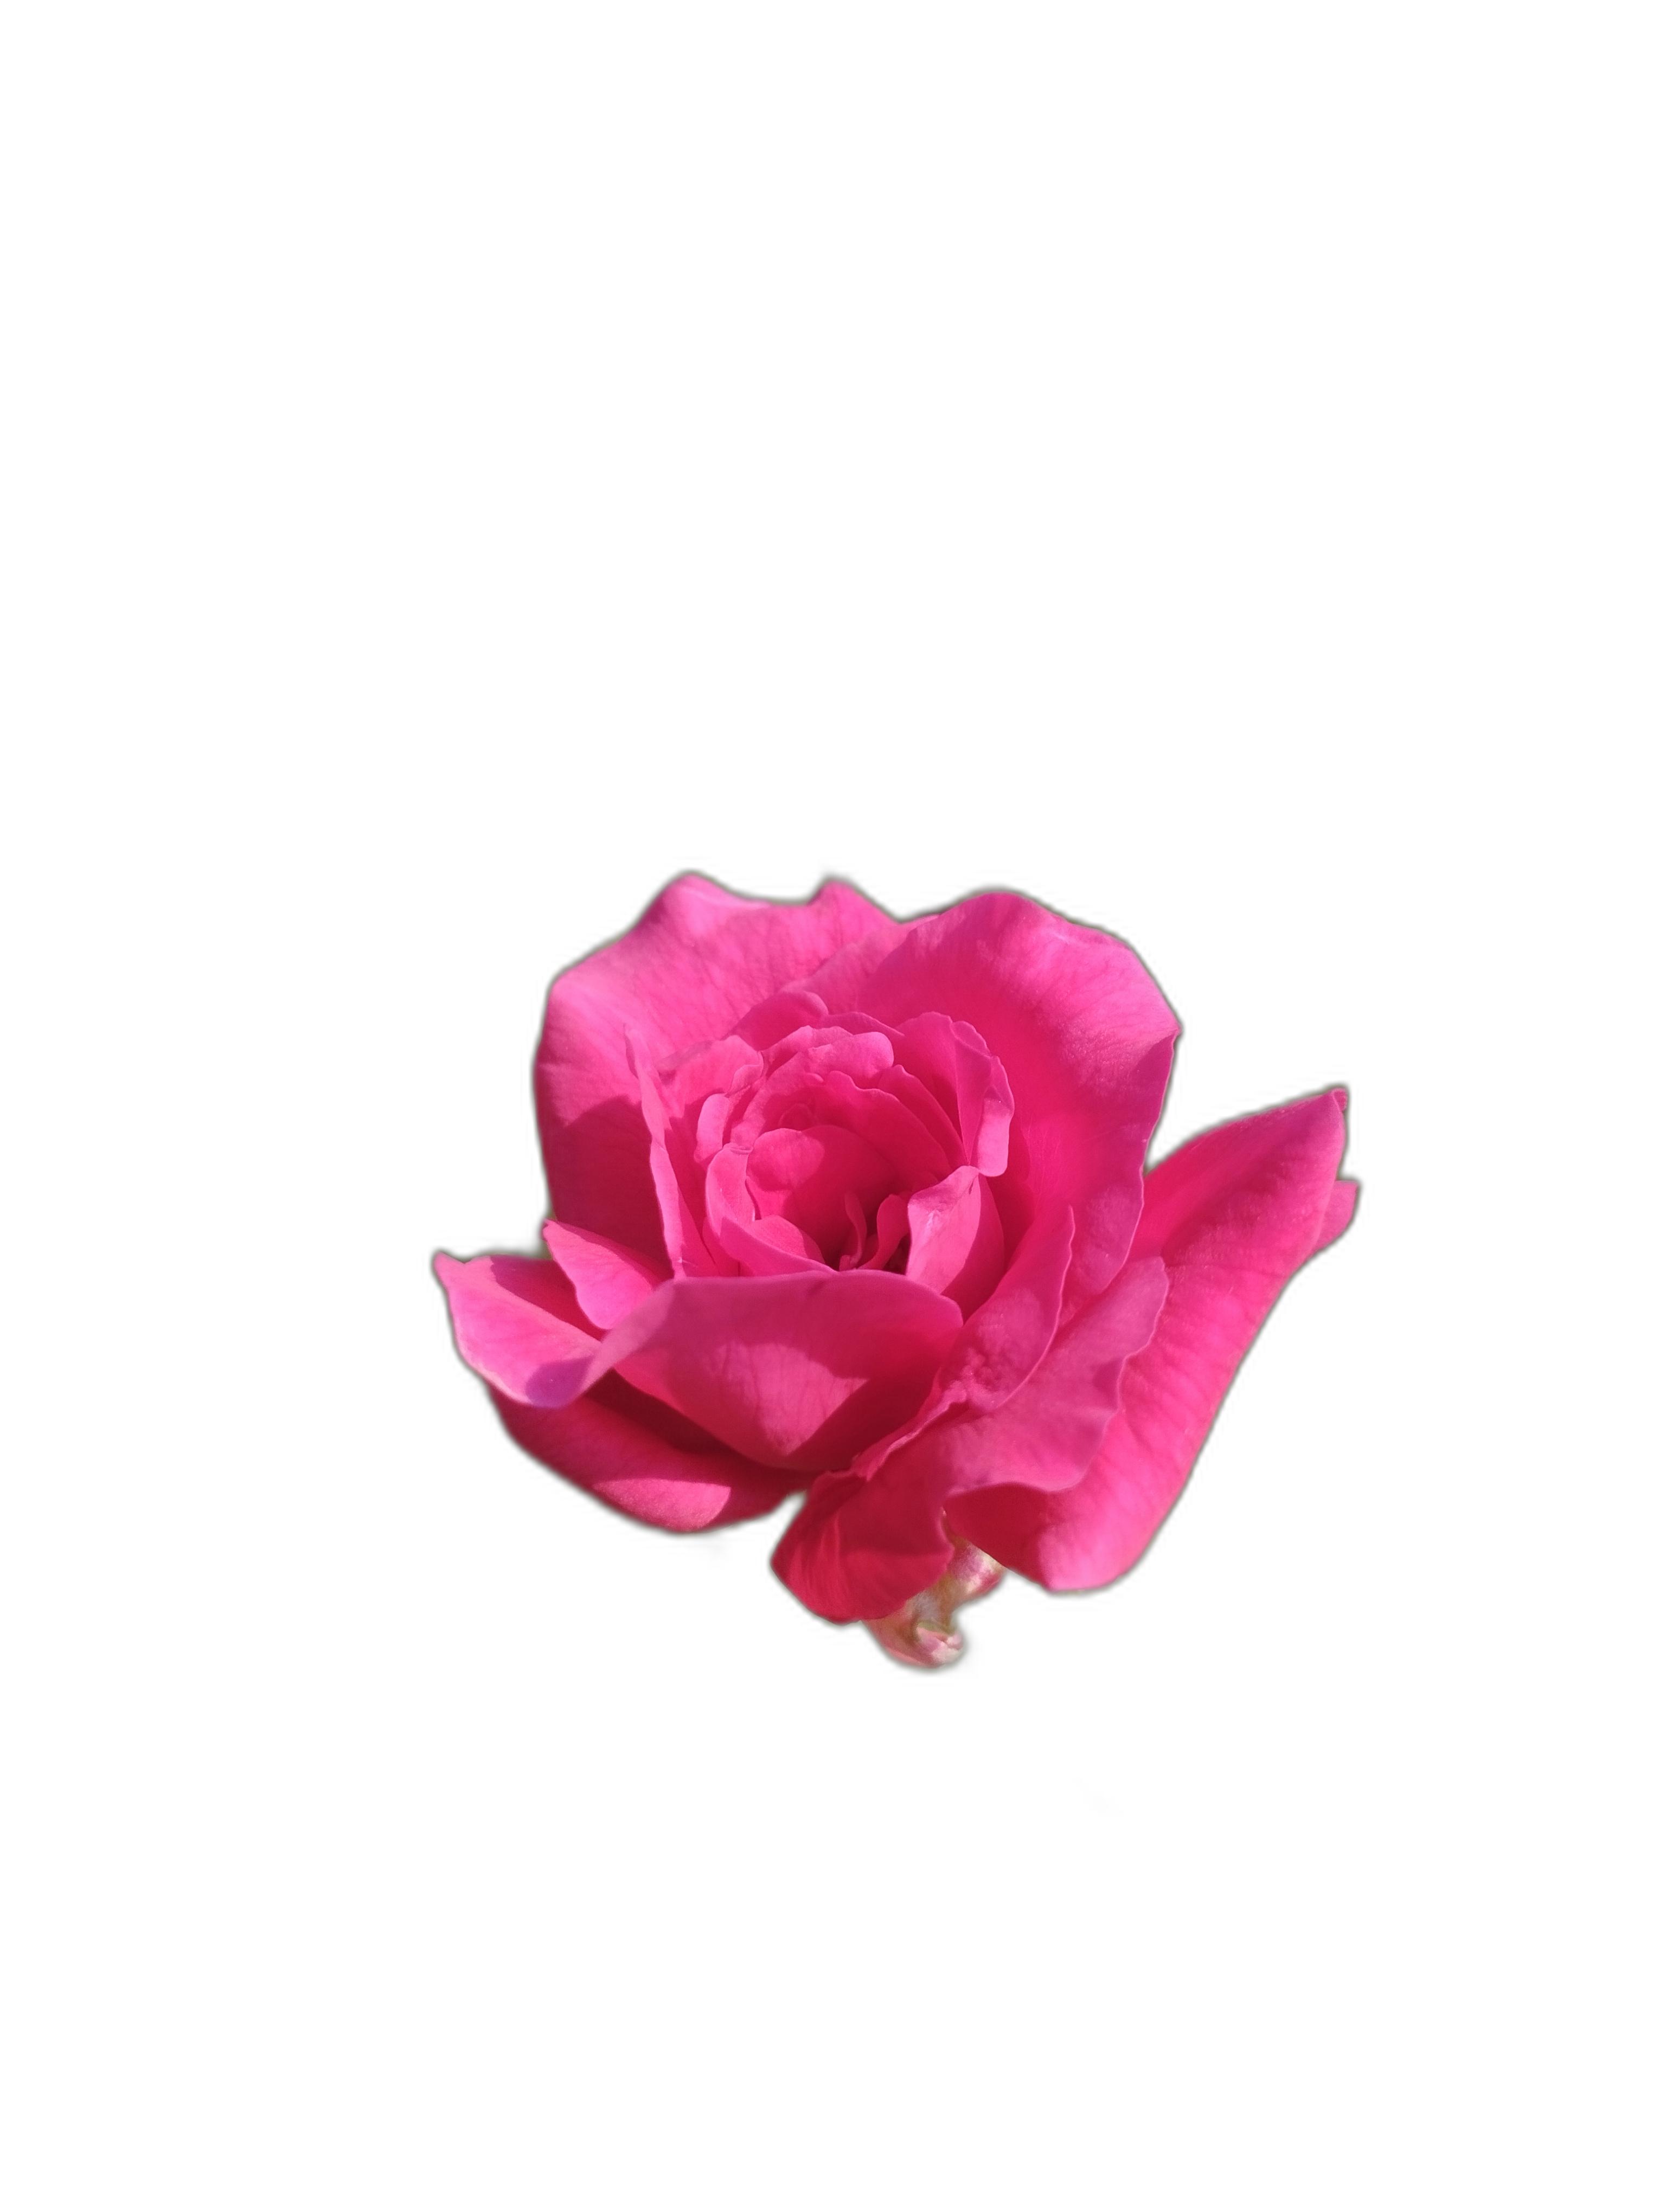
Label: Rose